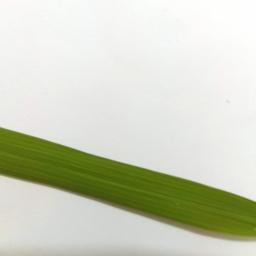
Label: Rice___Healthy